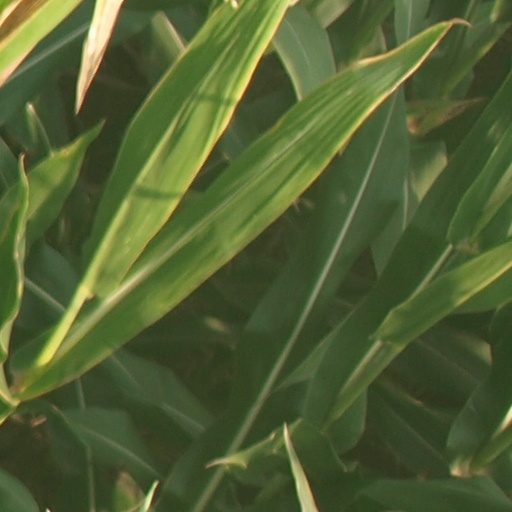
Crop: maize; corn